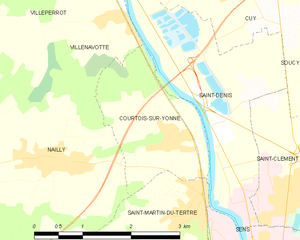
Carte des communes françaises Courtois-sur-Yonne